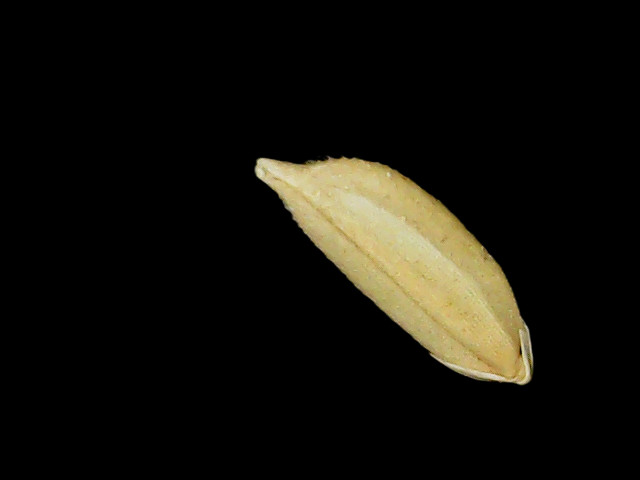
Rice variety: Binadhan12